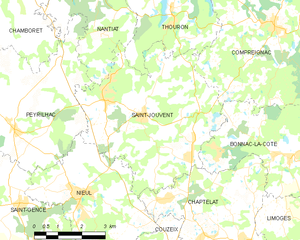
Carte des communes françaises Saint-Jouvent